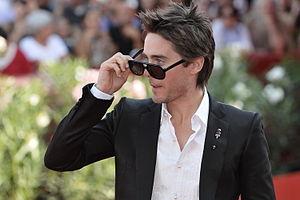
Jared Leto au 66ème Festival du Cinéma de Venise.